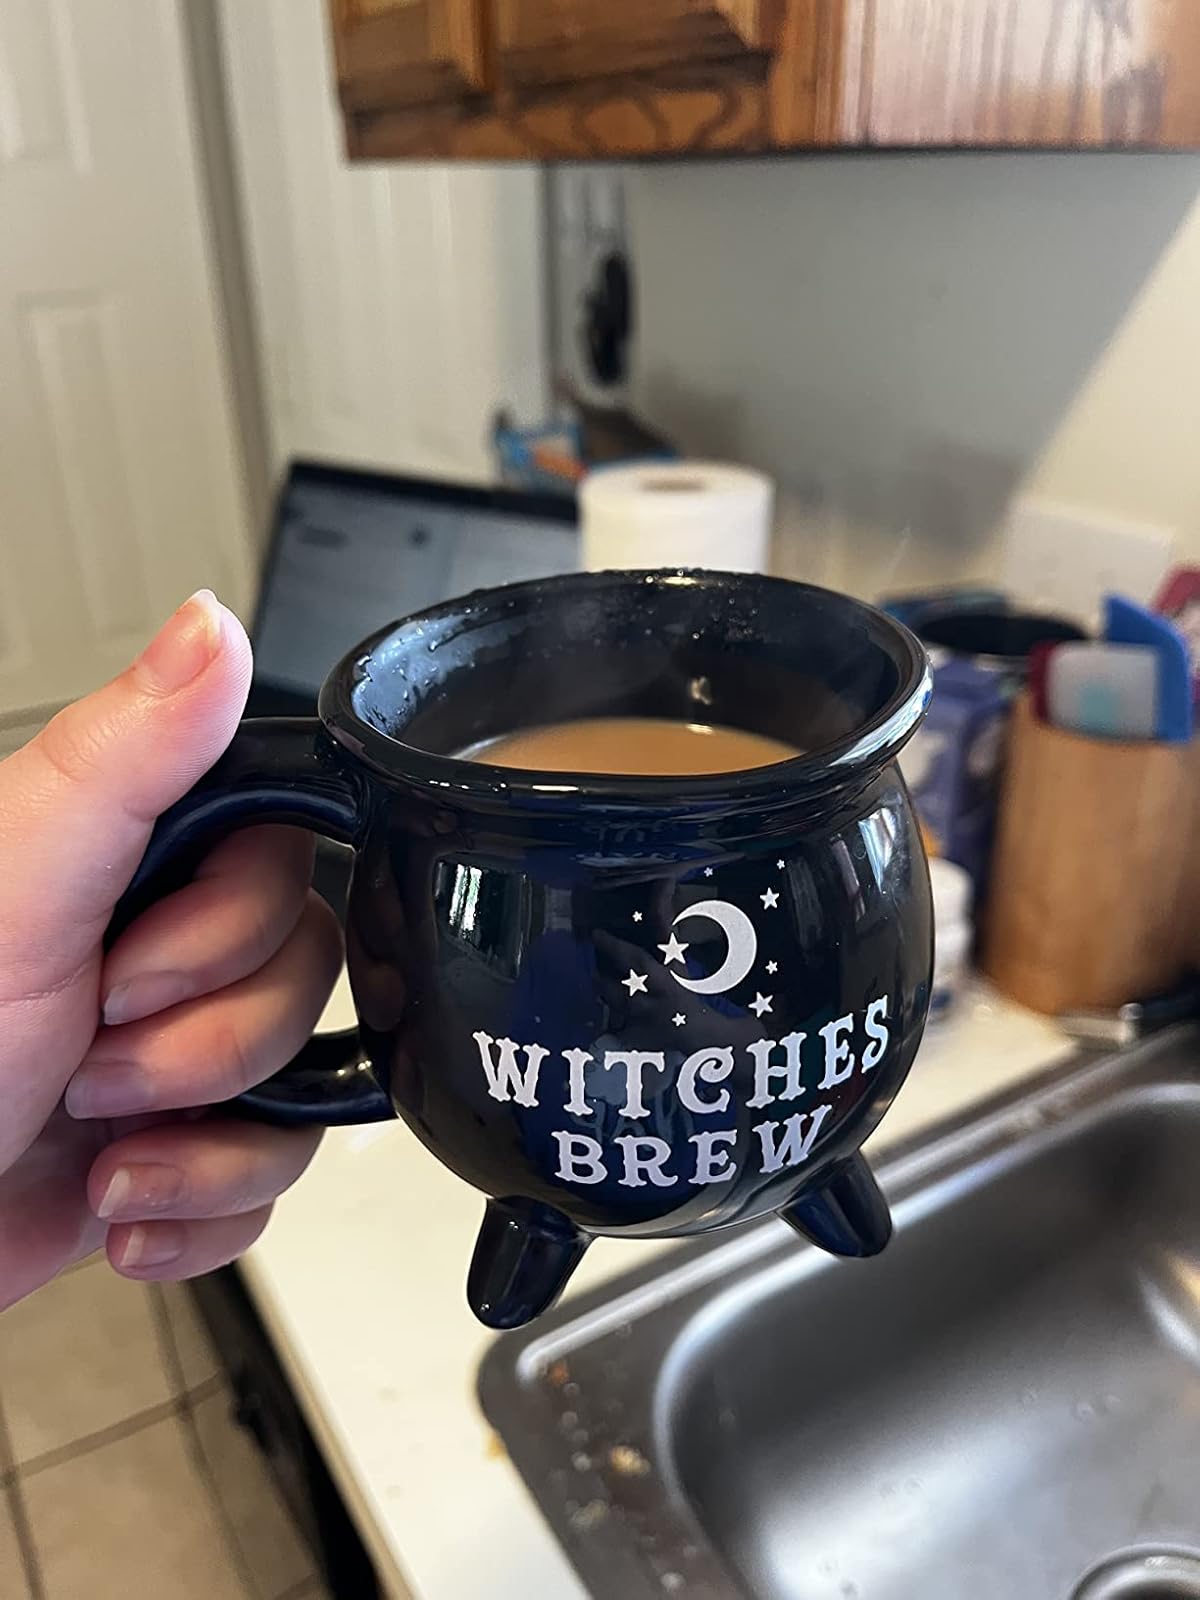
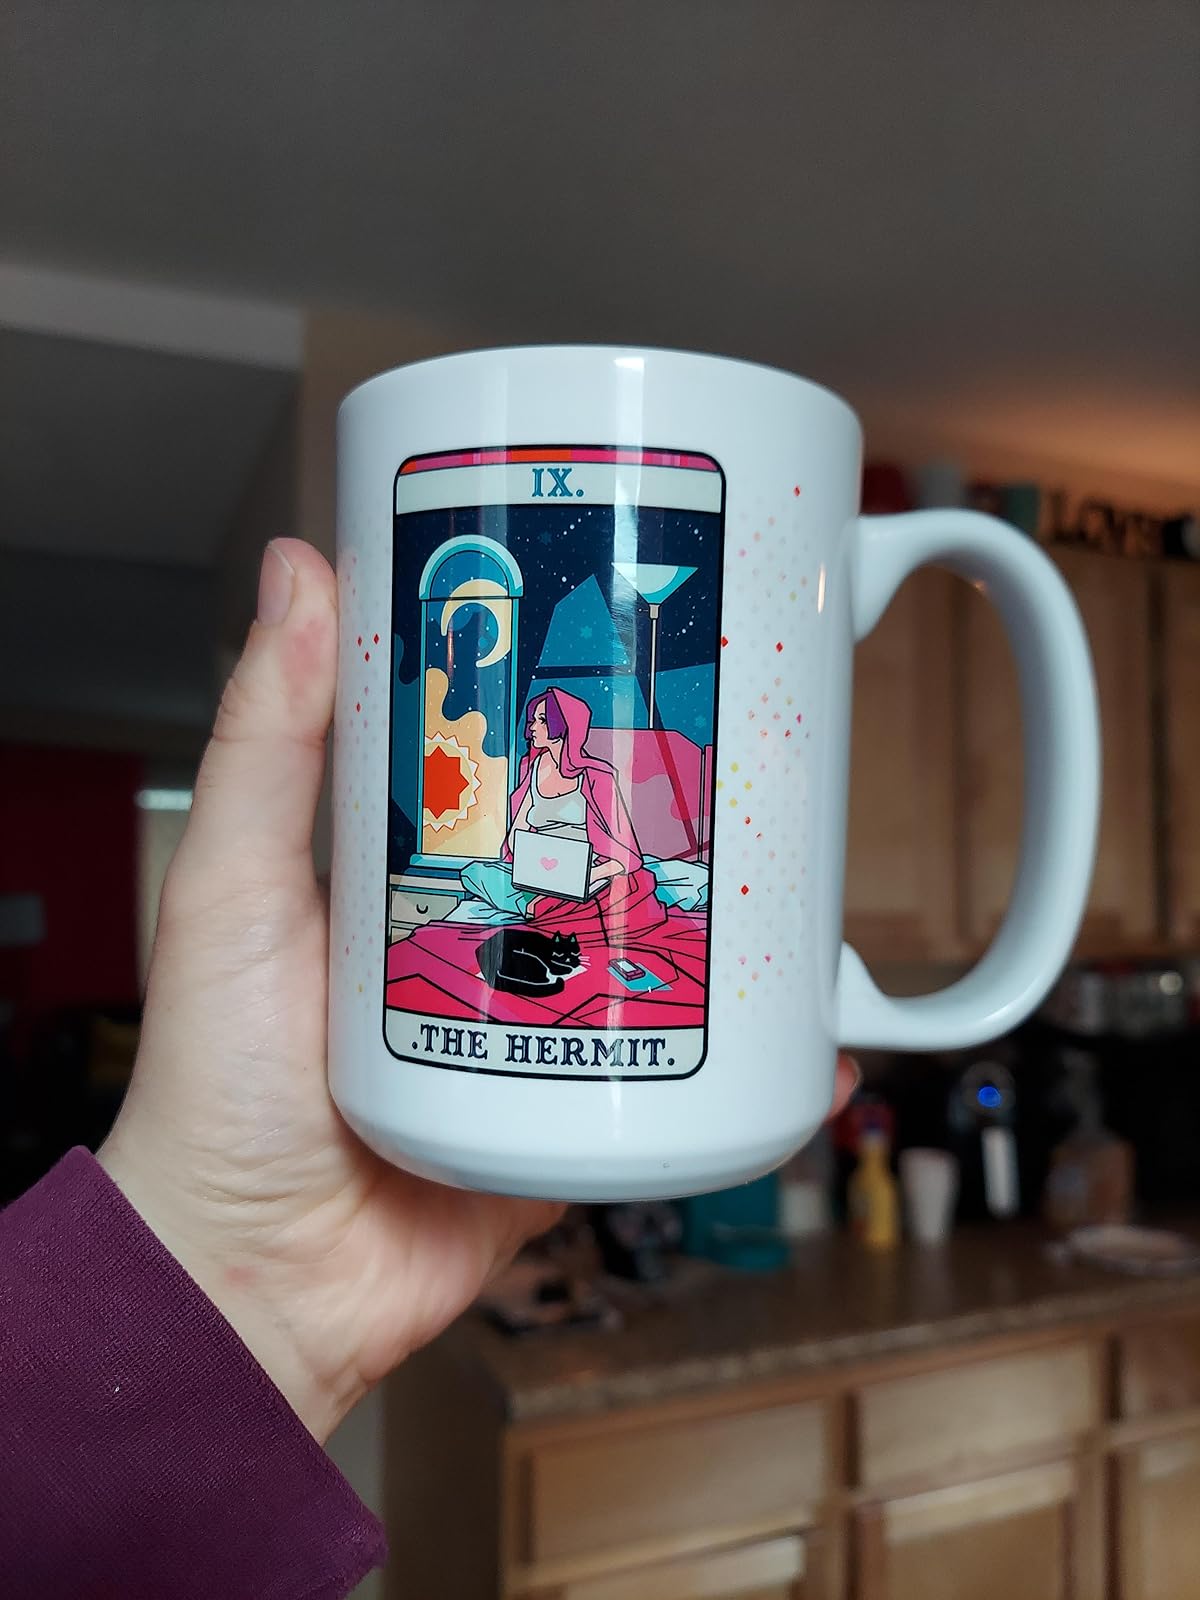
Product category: items_mug
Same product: no